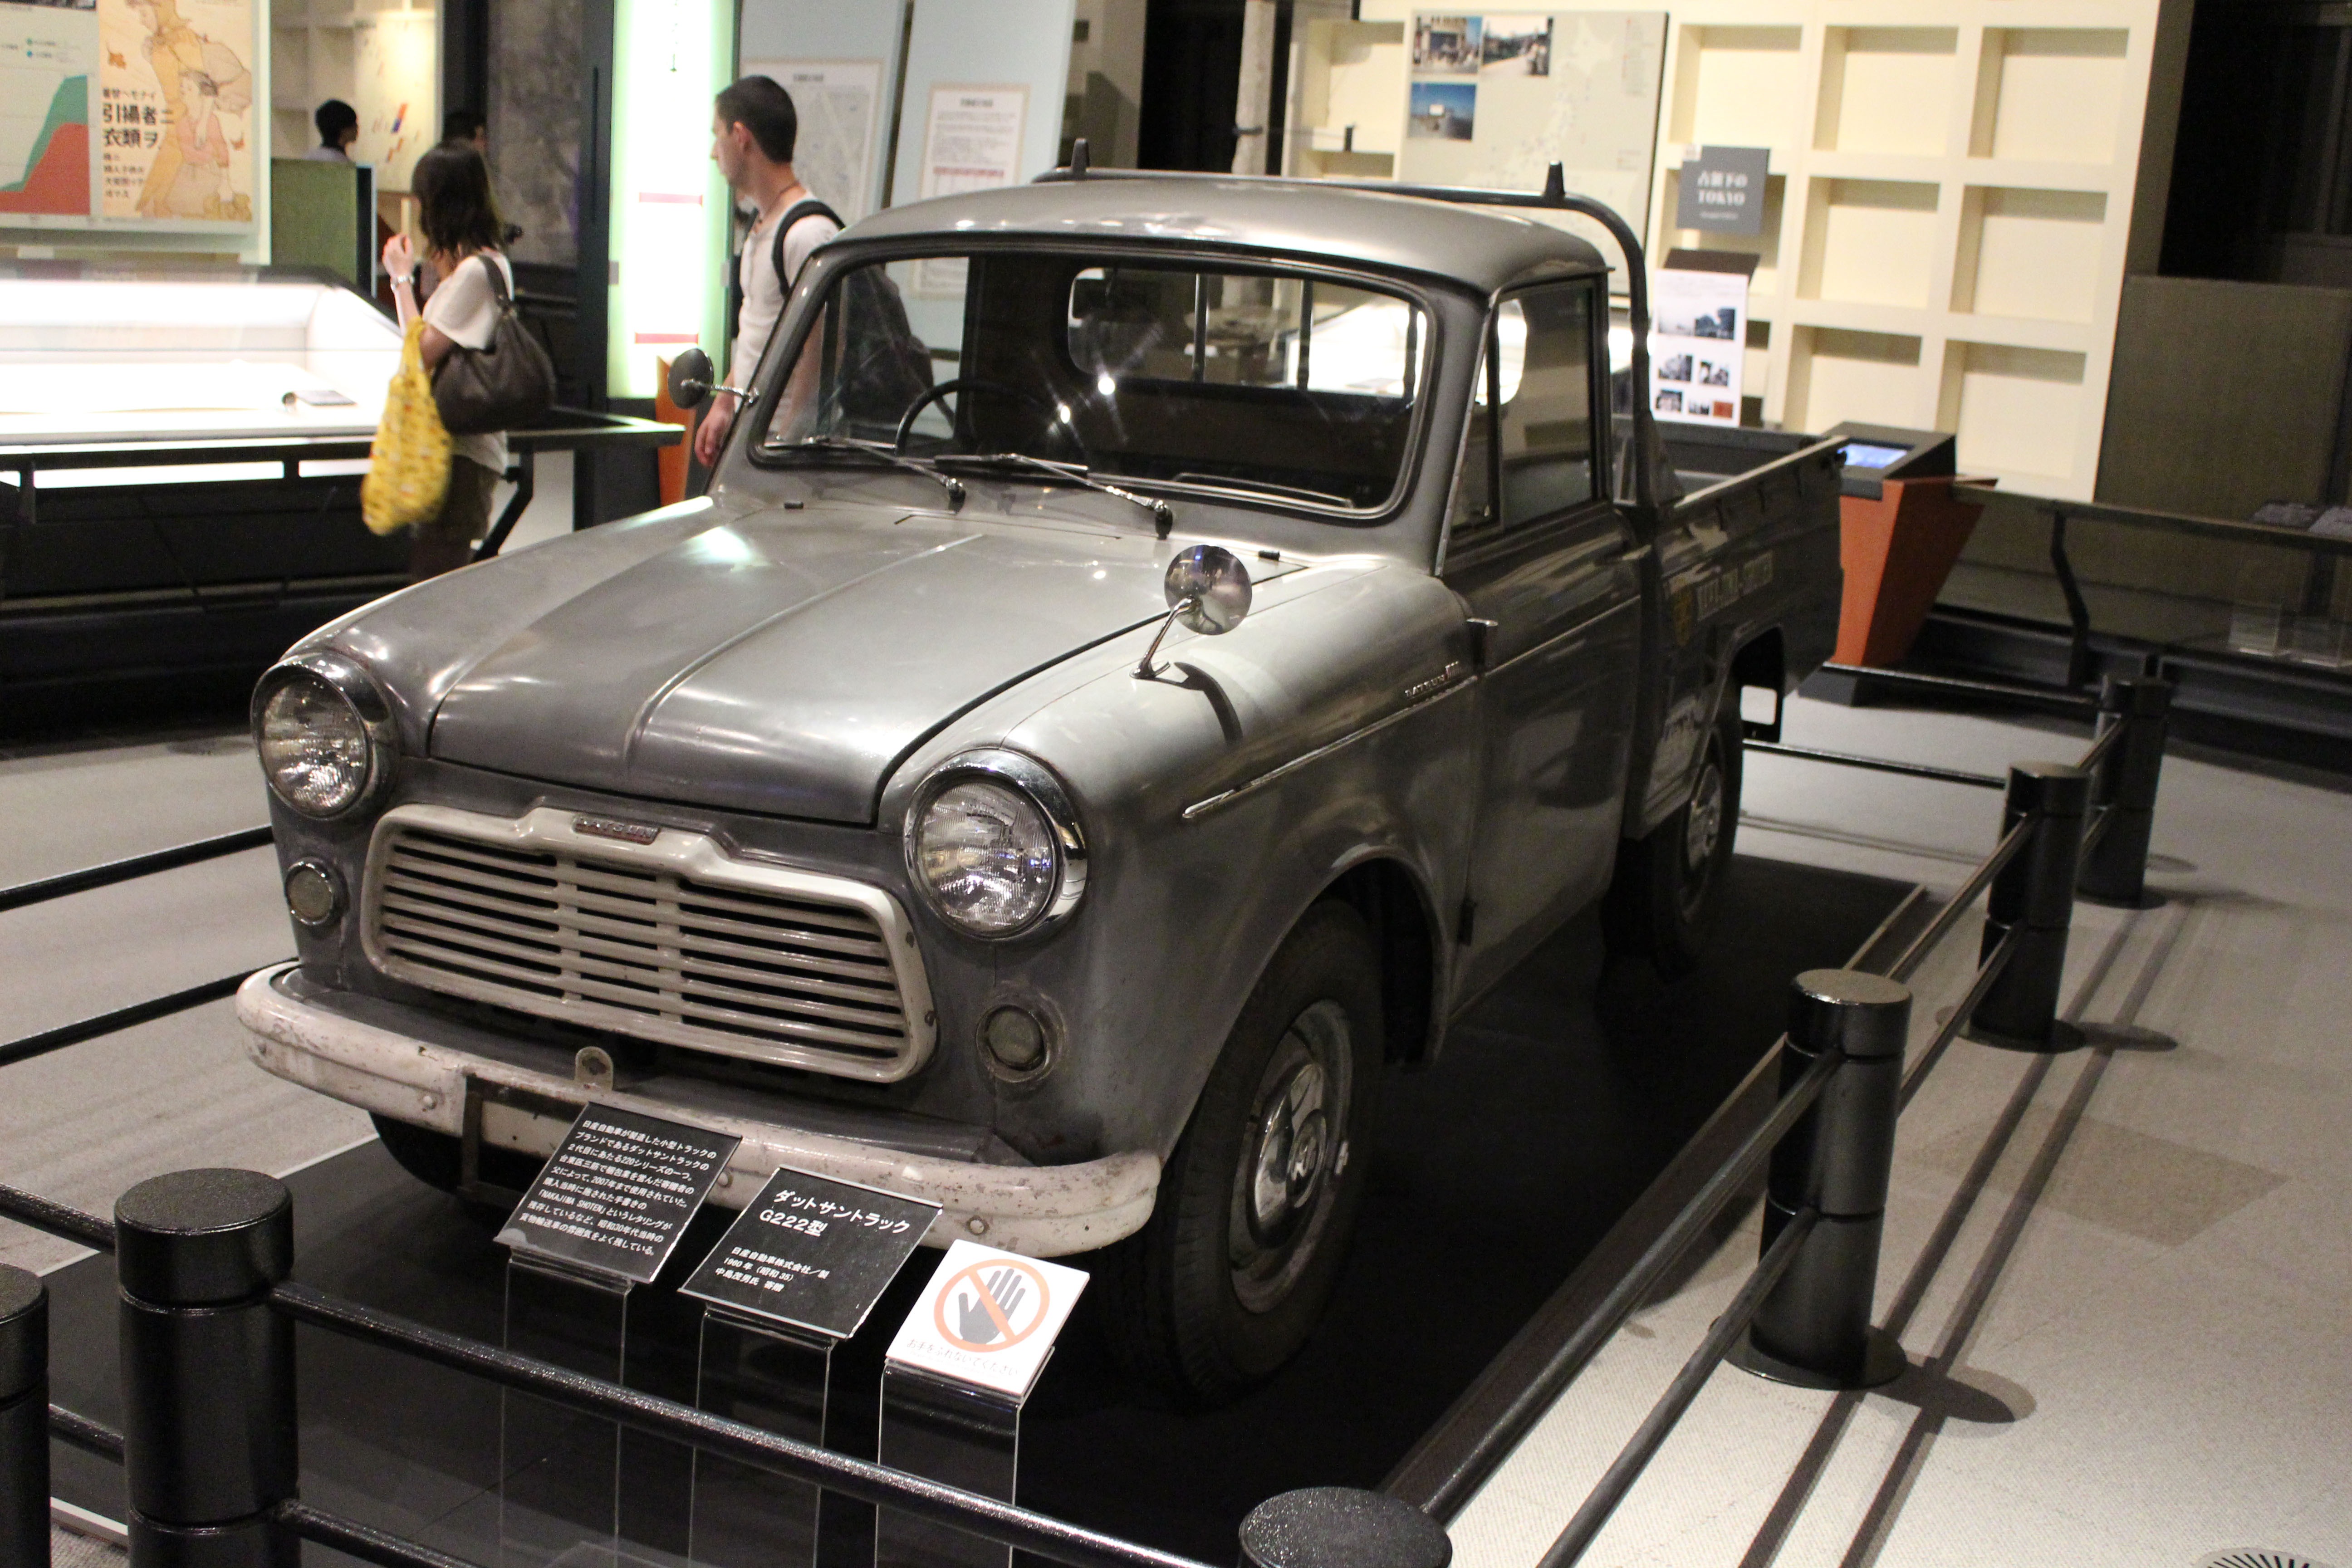
car, vehicle, vintage car, tracks, sedan, datsun, antique car, city car, land vehicle, automobile make, automotive exterior, compact car, subcompact car, austin fx4